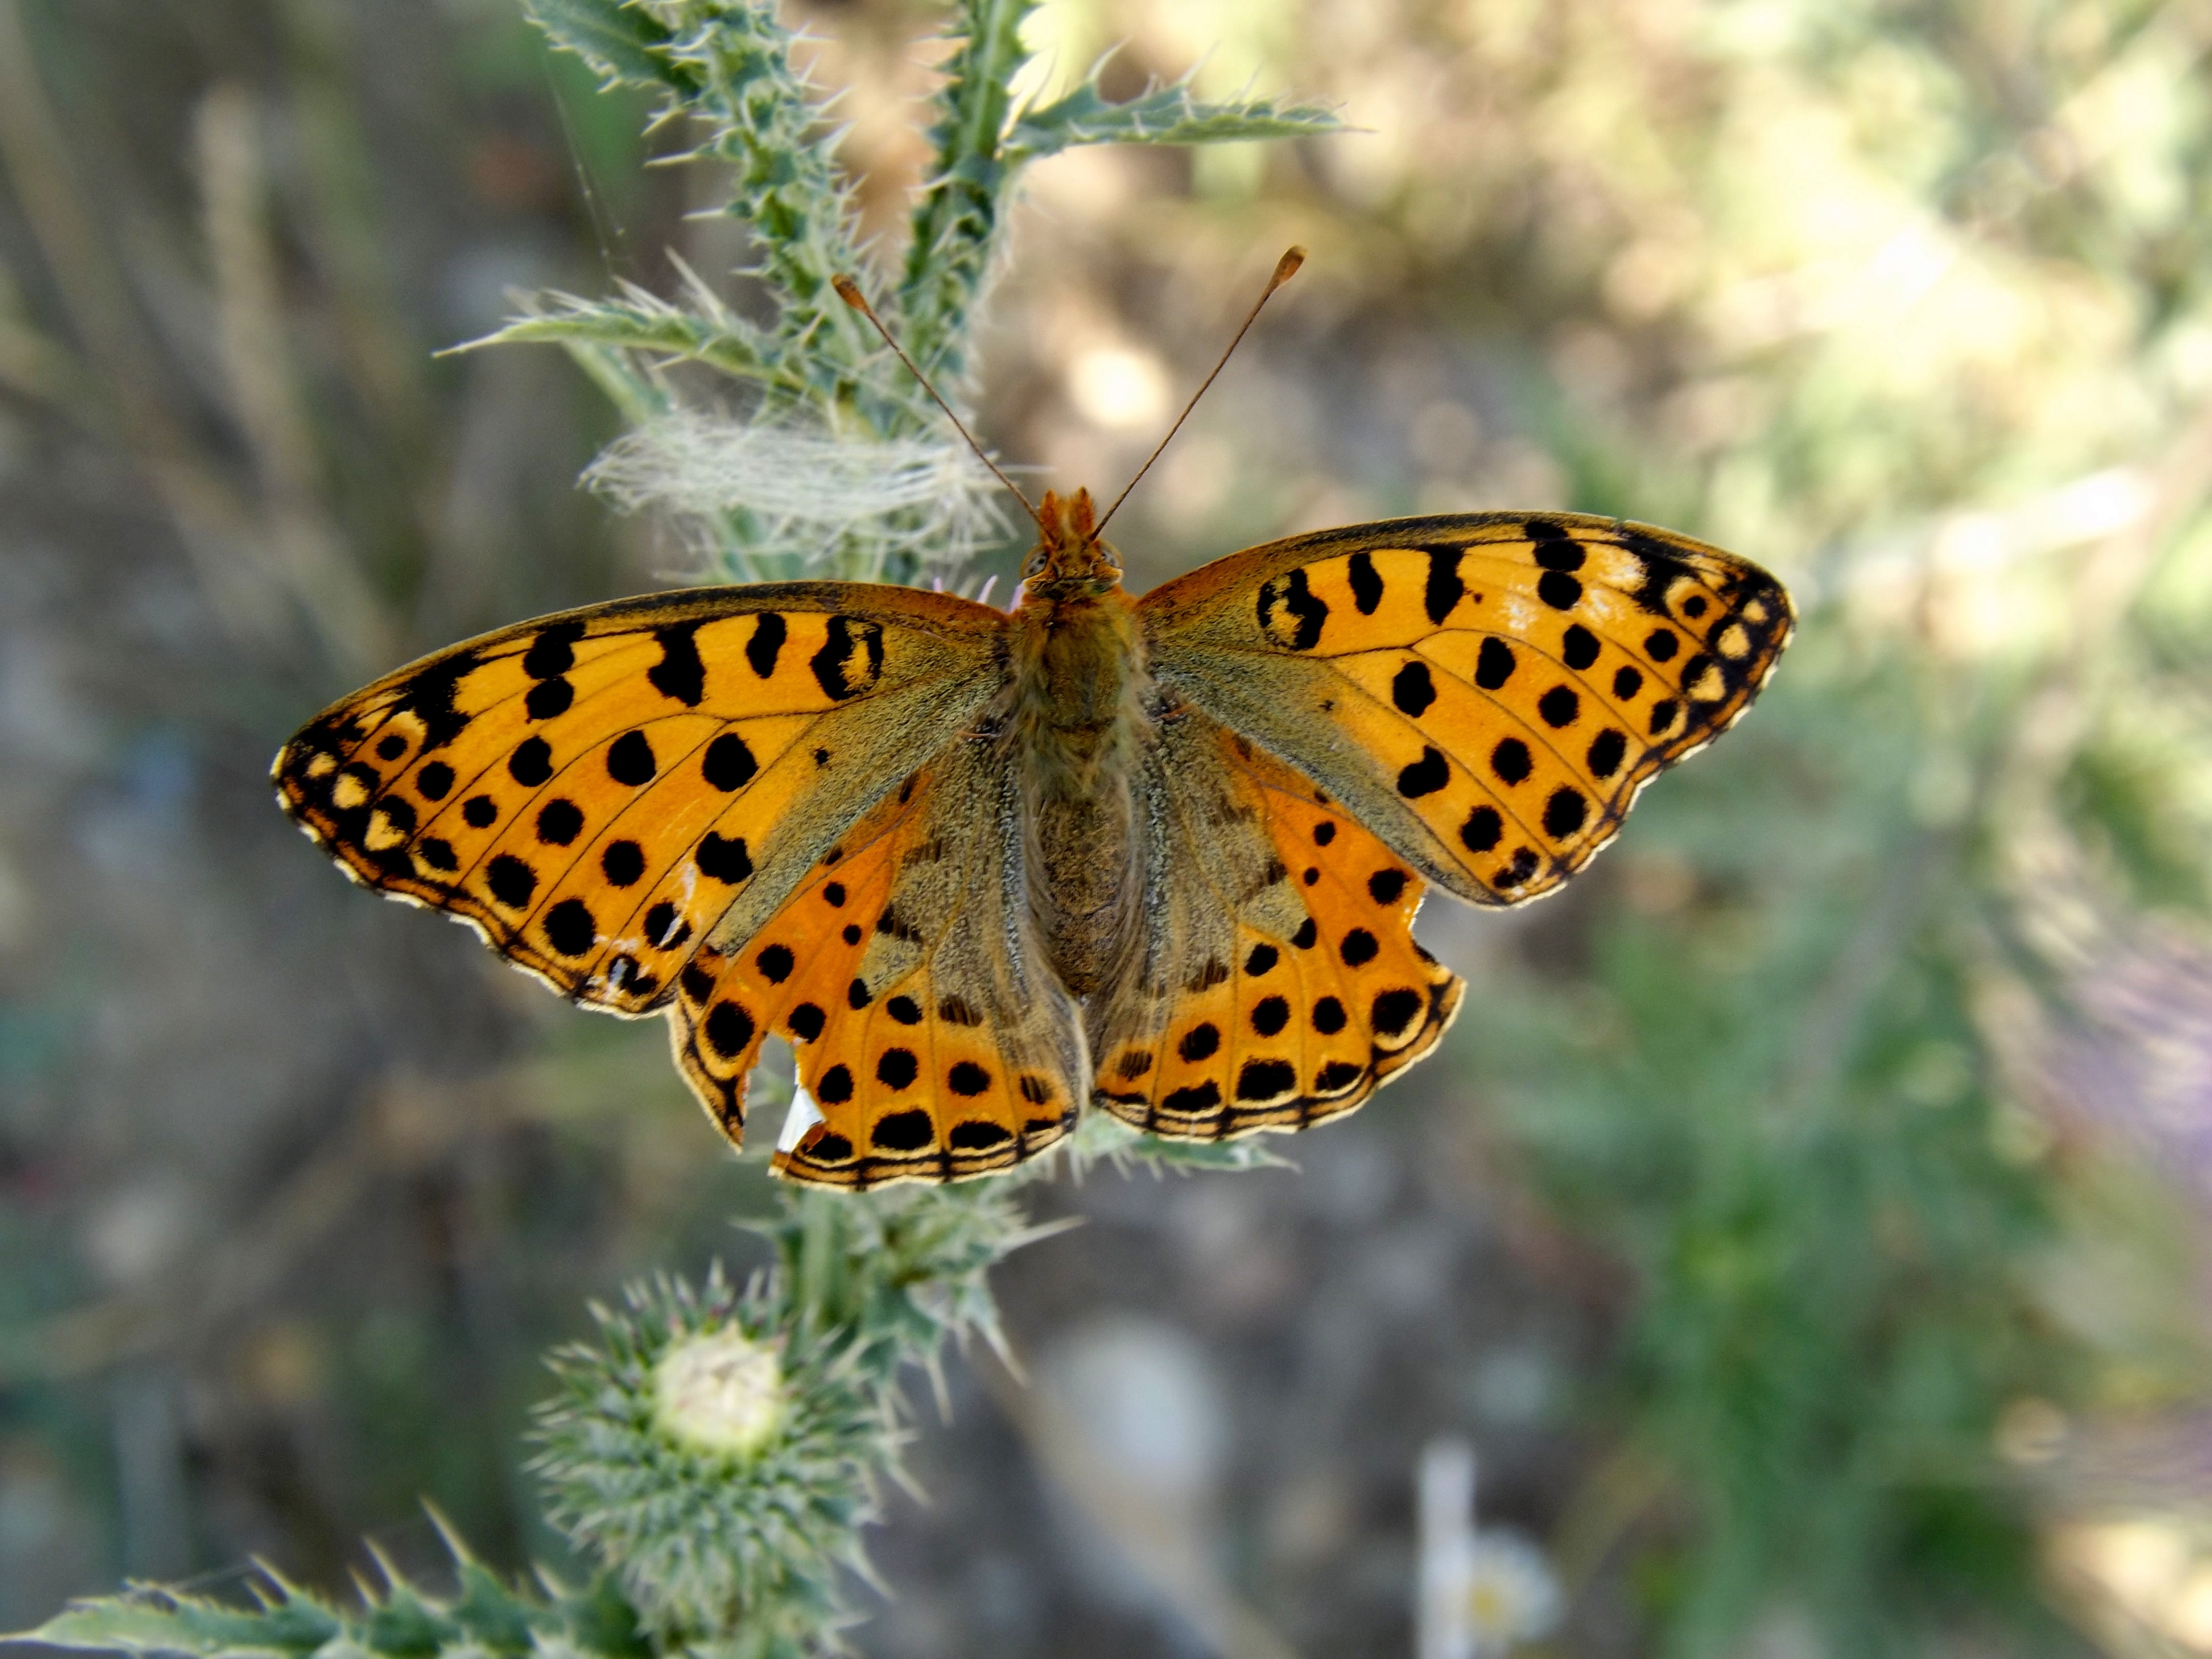
nature, flower, wildlife, orange, insect, park, botany, butterfly, yellow, garden, flora, fauna, invertebrate, monarch butterfly, coloring, insecta, macro photography, arthropod, pollinator, moths and butterflies, lycaenid, brush footed butterfly, colias